Masquerade (2022 film)

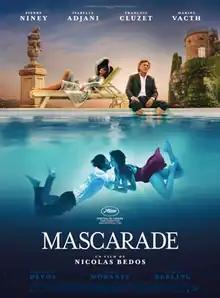
Theatrical release poster

Masquerade is a 2022 French crime comedy-drama film written and directed by Nicolas Bedos. The film was screened out of competition at the 2022 Cannes Film Festival.